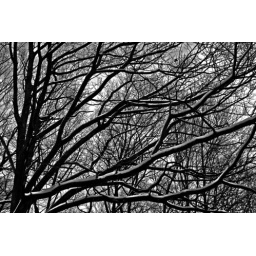
Snow covered tree branches in black and white. Image 186_8606BW